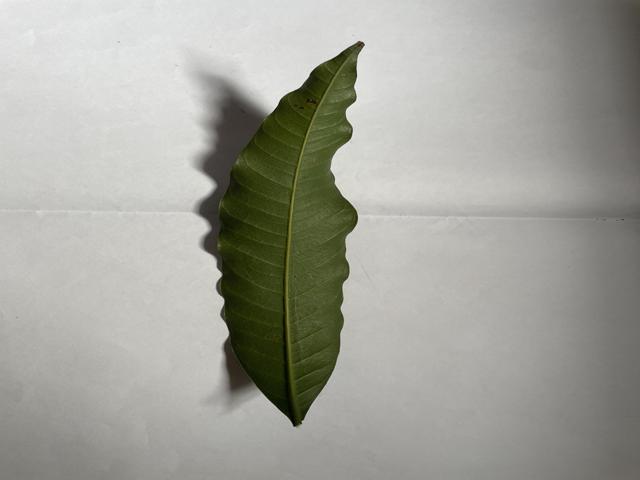
Mango leaf variety: Chaunsa